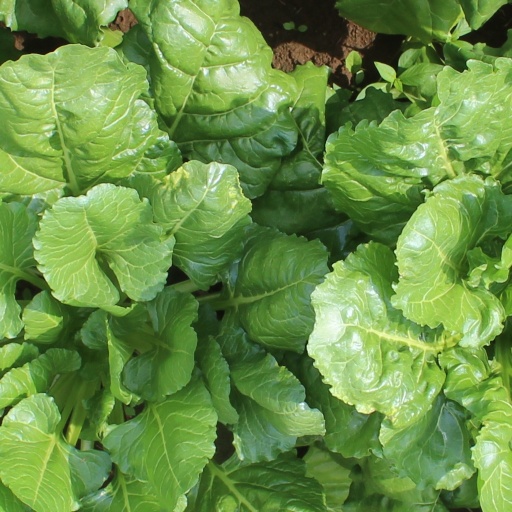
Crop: sugar beet